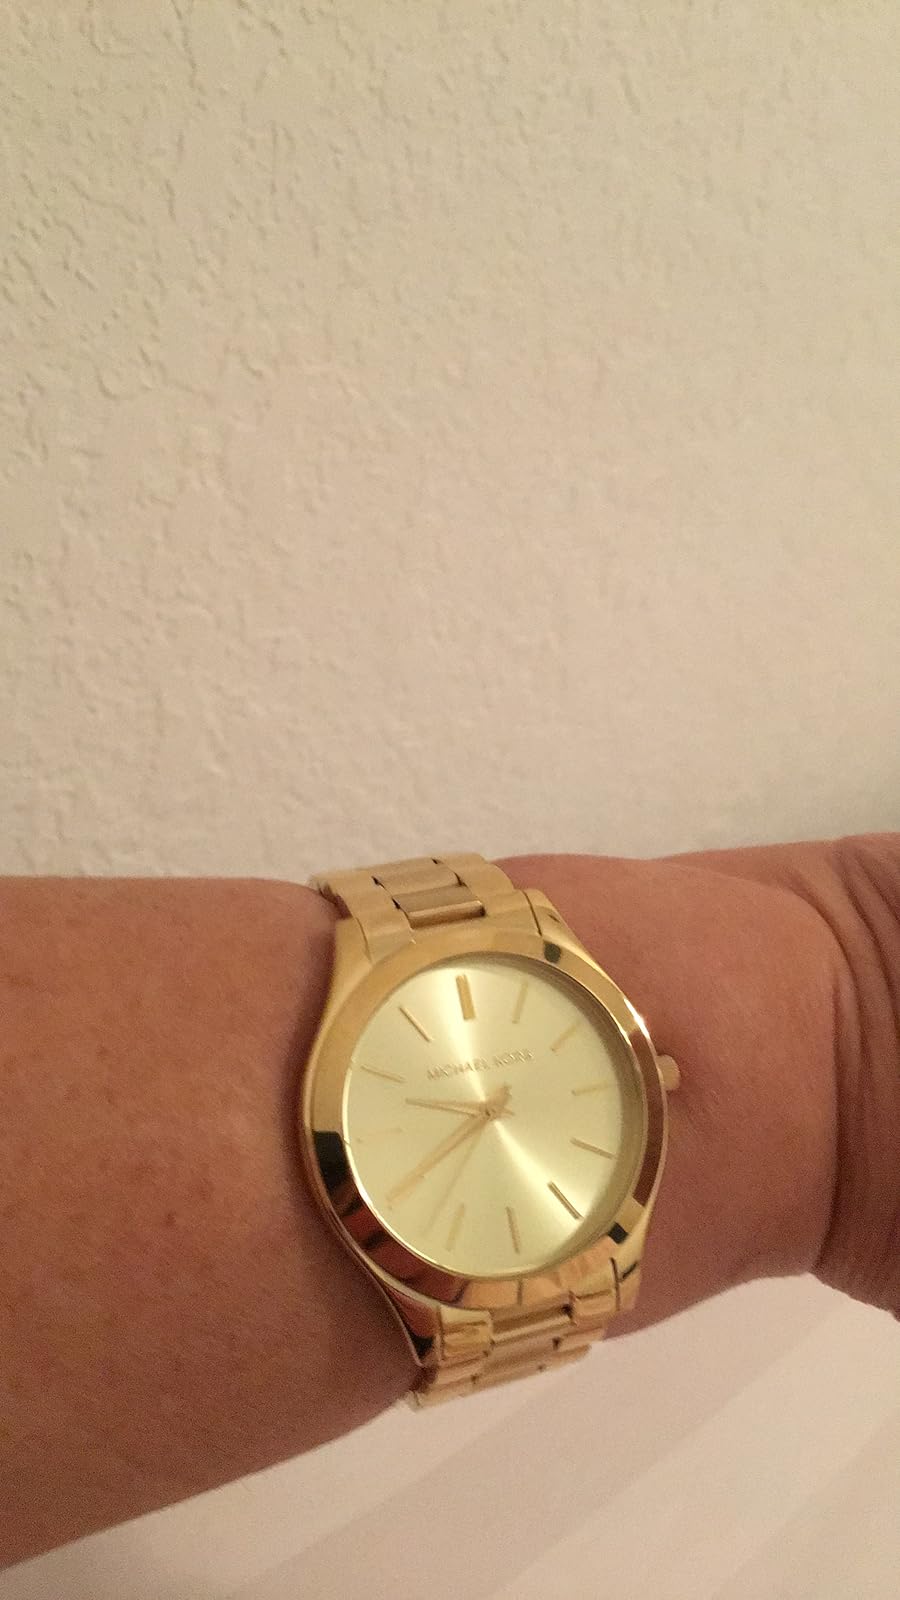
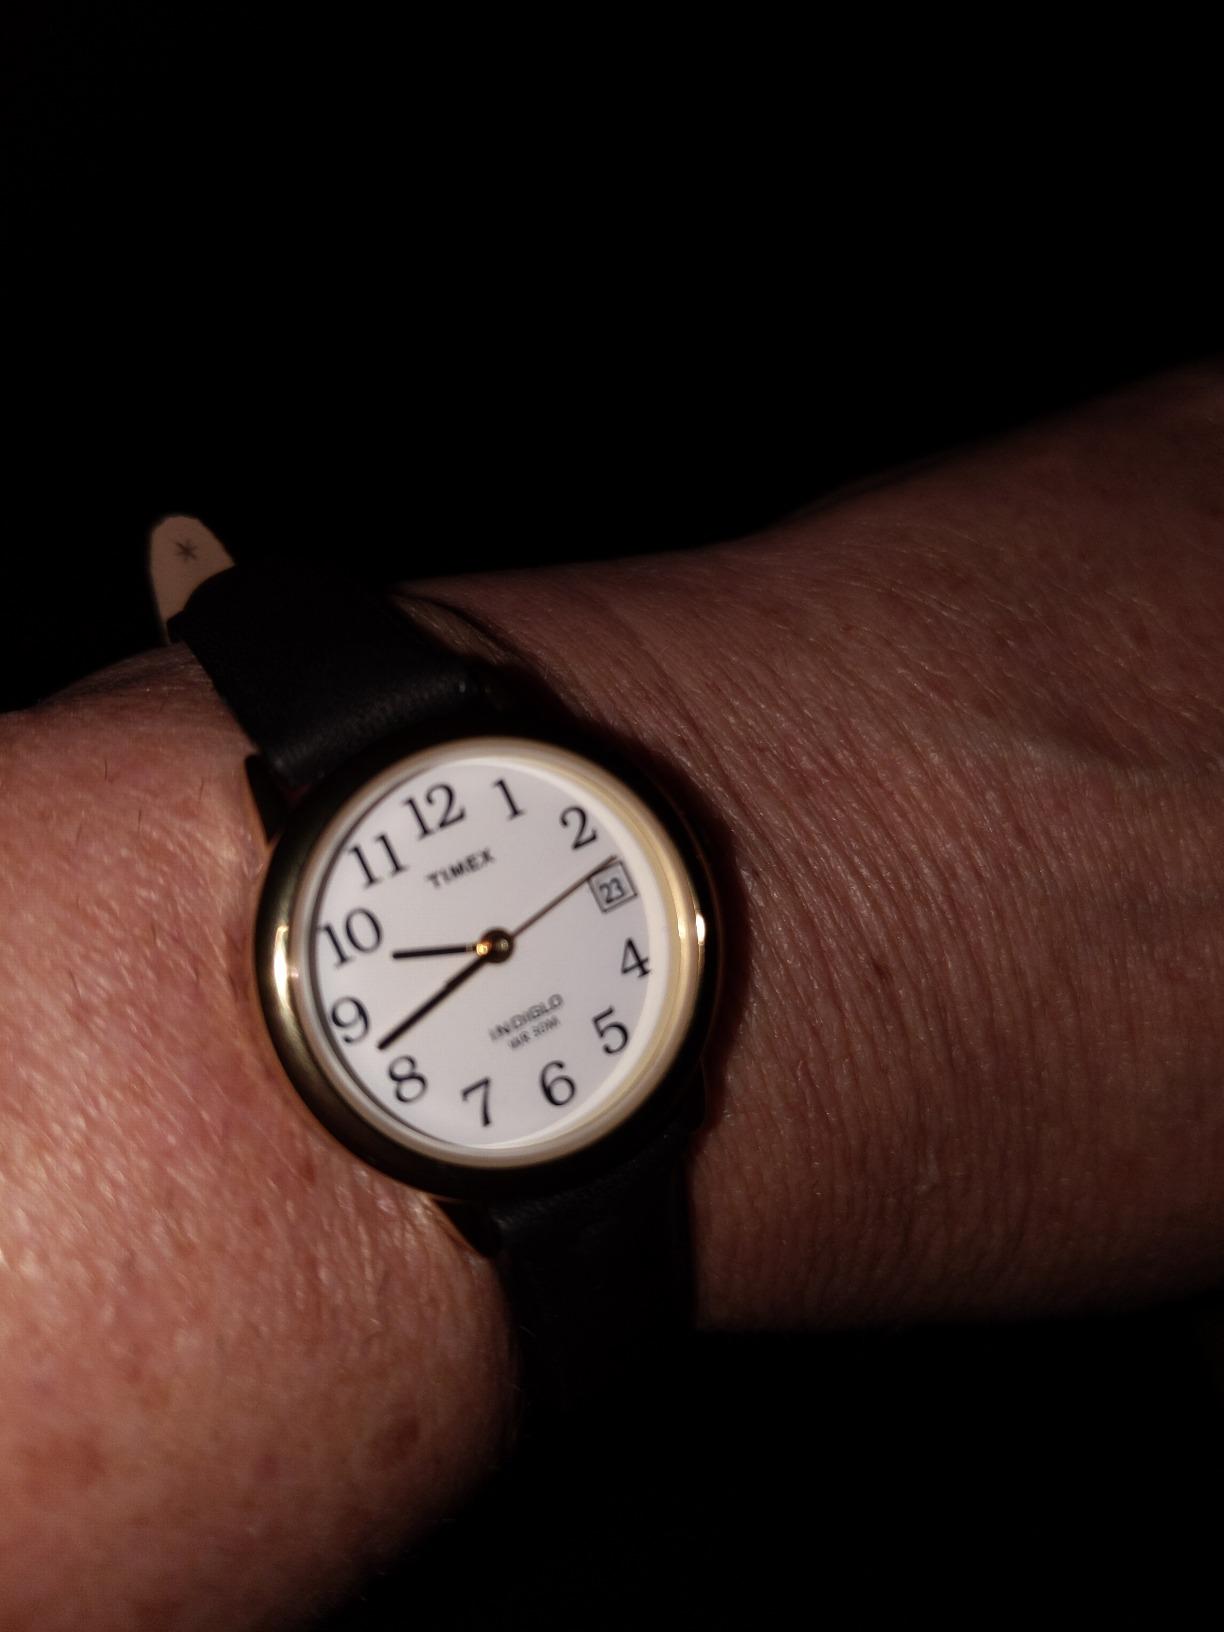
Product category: accessories_watch
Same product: no